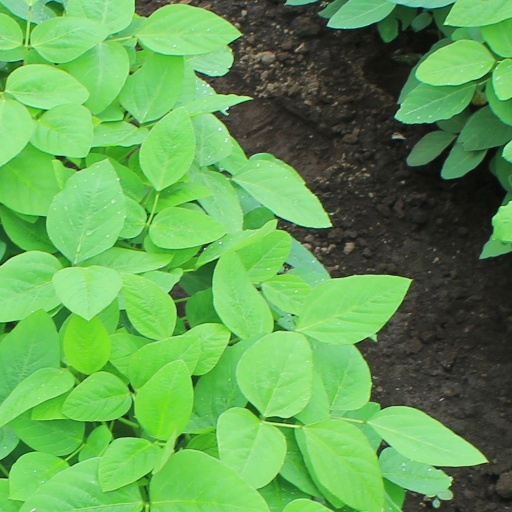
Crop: soybean